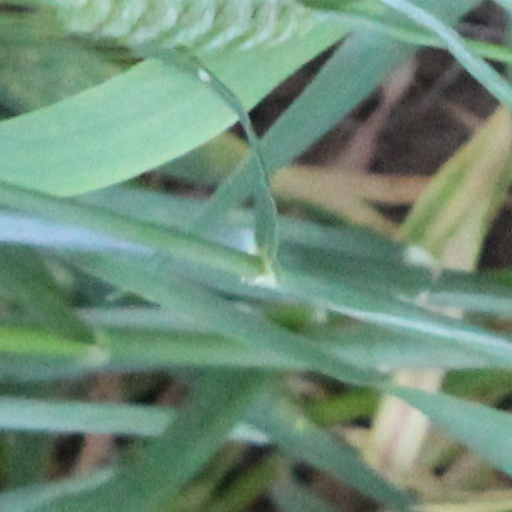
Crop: wheat